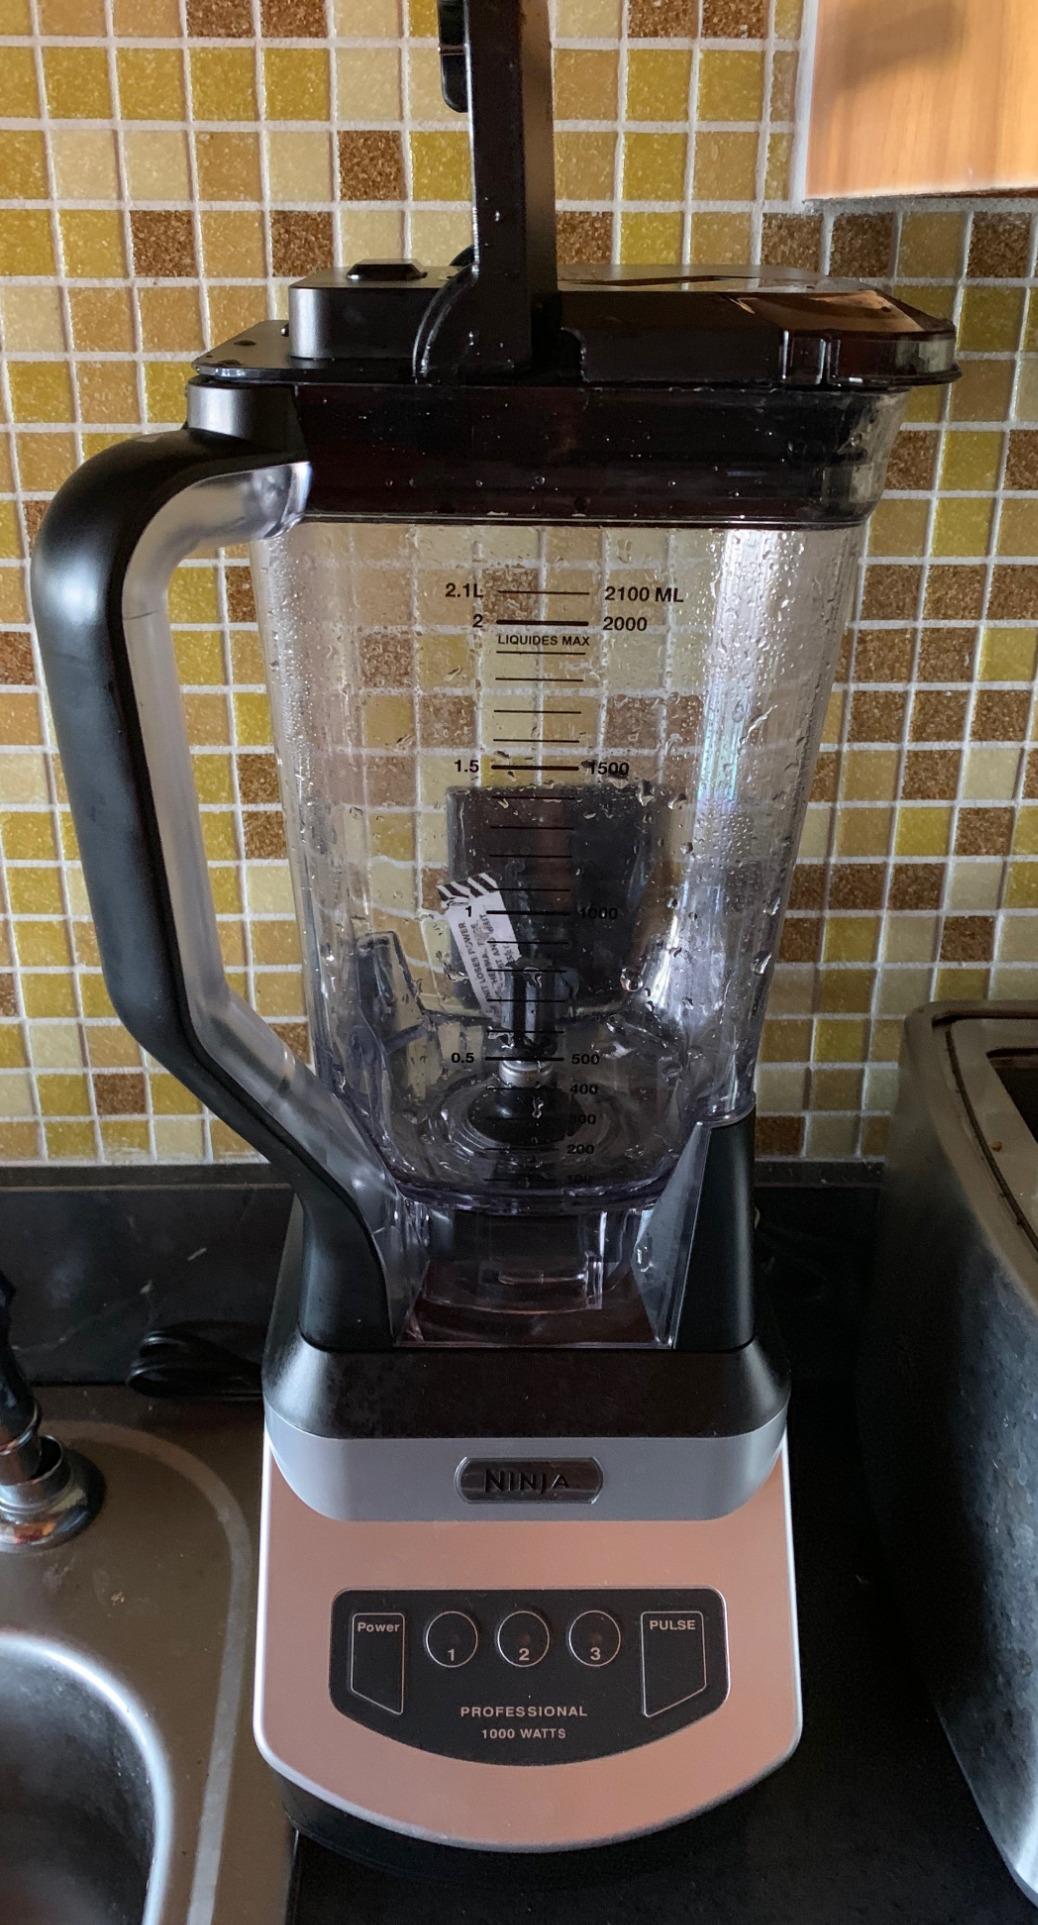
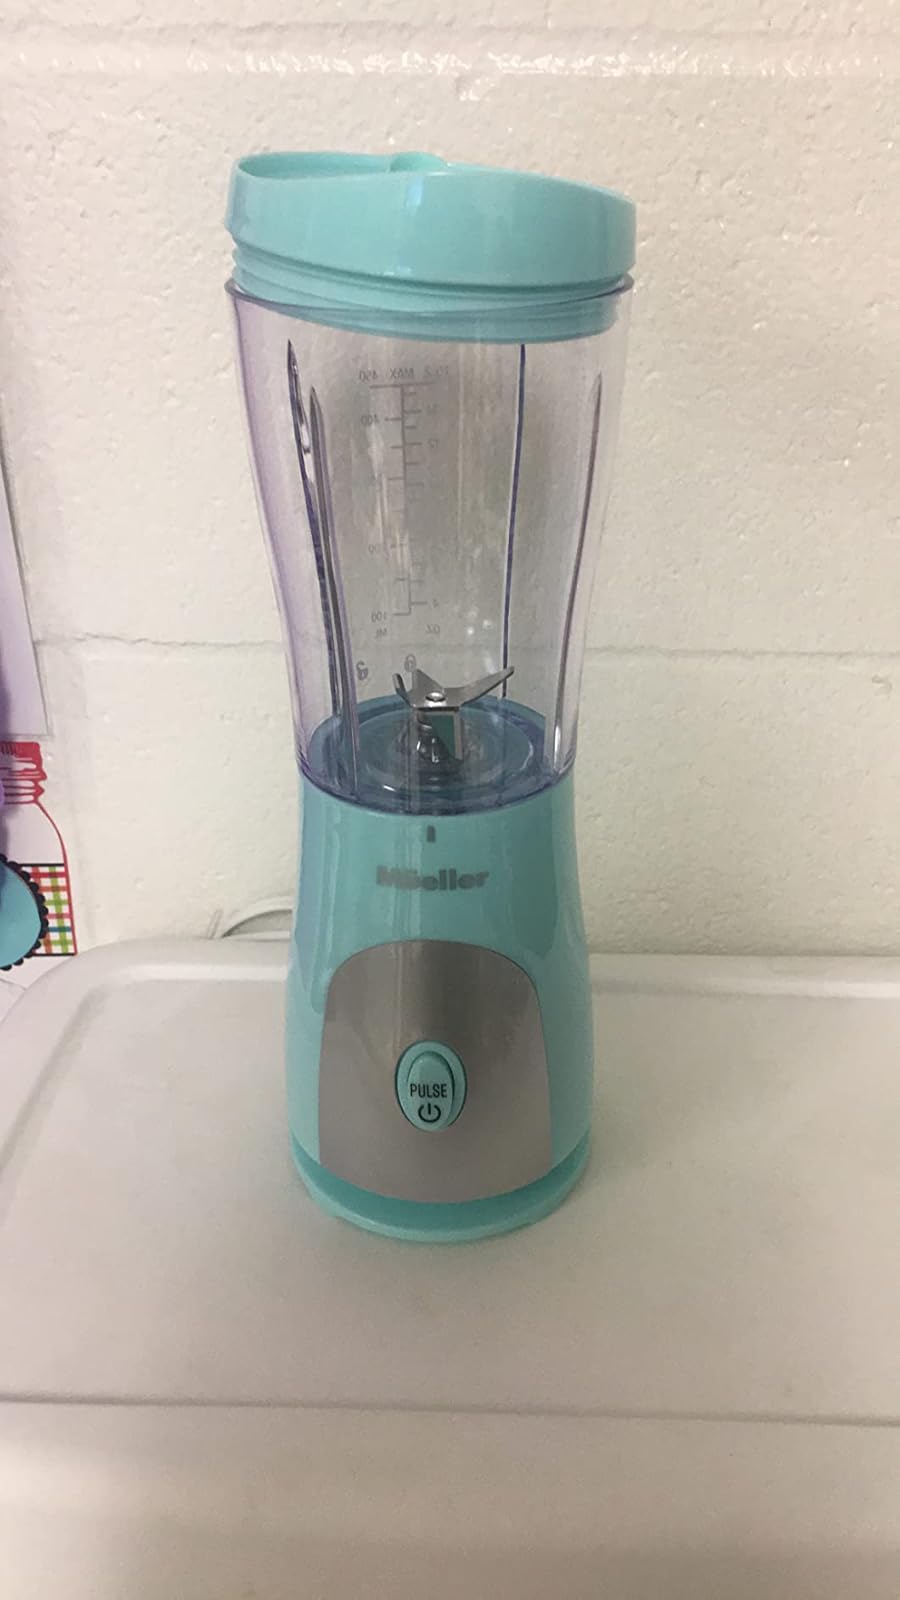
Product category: items_blender
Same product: no